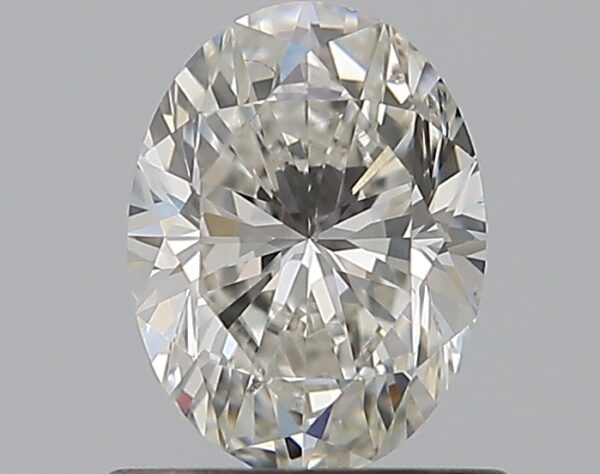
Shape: oval
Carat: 0.7
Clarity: SI1
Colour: H
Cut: VG
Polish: EX
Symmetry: VG
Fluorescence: F
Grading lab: GIA
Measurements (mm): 6.64 x 4.98 x 3.27